Adedapo Tejuoso

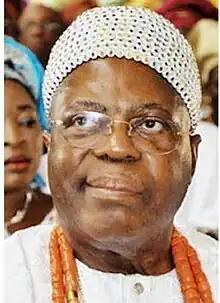

Oba Adedapo Adewale Tejuoso is the Osile of Oke Ona Egbaland. He is the father of Senator Lanre Tejuosho.